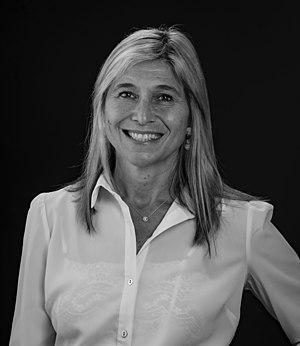
100 Women est une série multi-formats créée en 2013 par la BBC. La série concerne le rôle des femmes au XXIᵉ siècle et inclut des événements à Londres et à Mexico. Après la publication de la liste, l'émission, intitulée BBC's Women Season, est diffusée pendant trois semaines, pendant lesquelles la BBC propose également des rapports en ligne, des débats et des articles sur les femmes. Les femmes du monde entier sont encouragées à participer sur Twitter, en commentant la liste, ainsi que les entretiens et les débats qui suivent sa publication. Une nouvelle liste de lauréates est publiée chaque année depuis 2013.